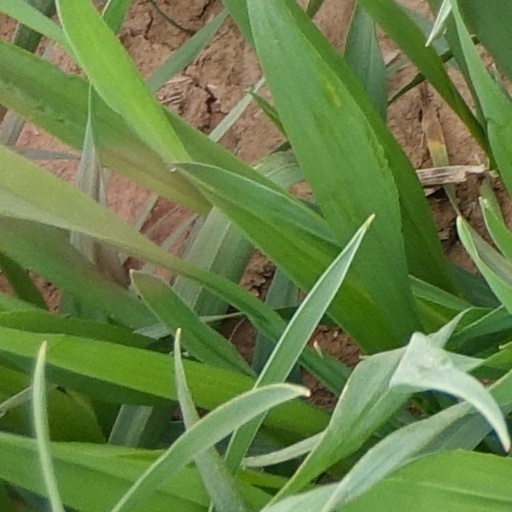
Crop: wheat